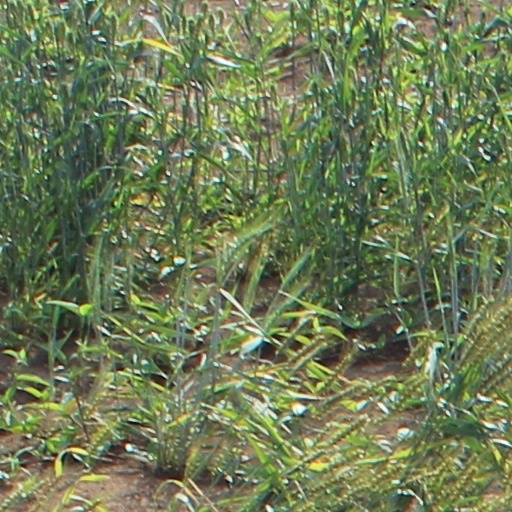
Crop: wheat